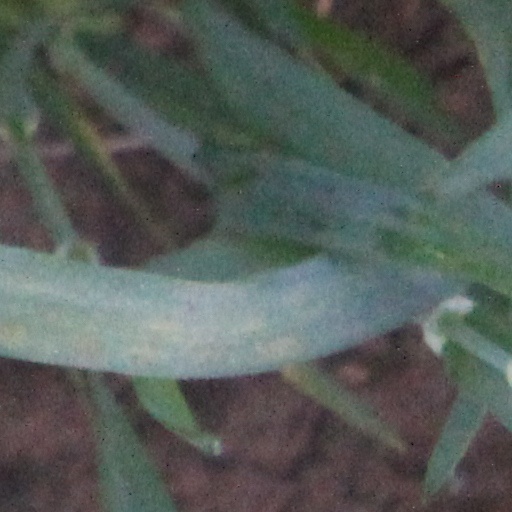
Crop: wheat